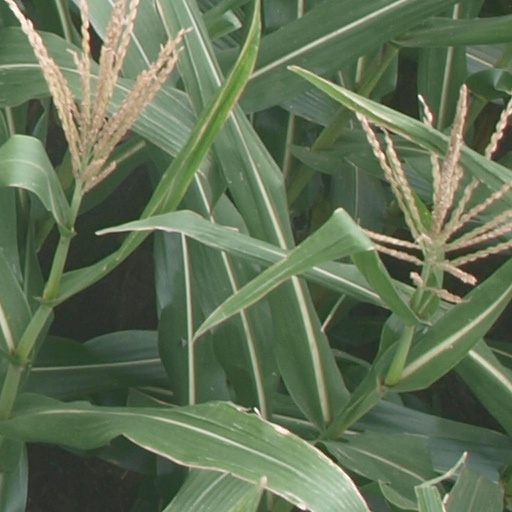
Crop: maize; corn